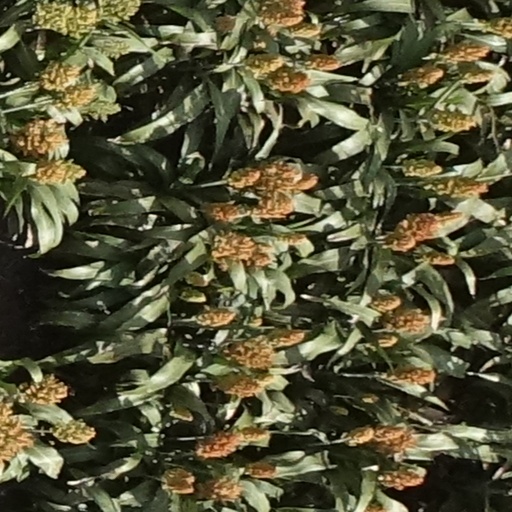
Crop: sorghum